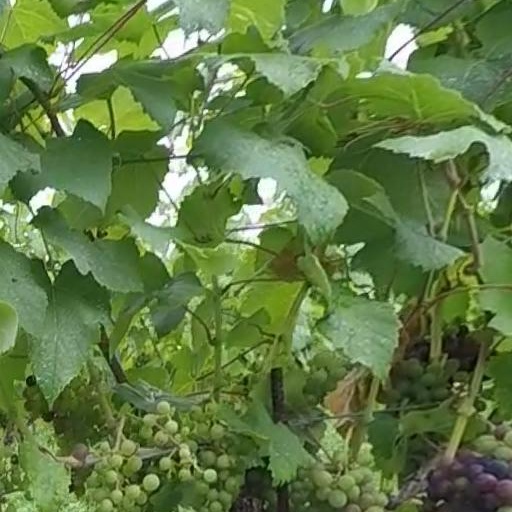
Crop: grape